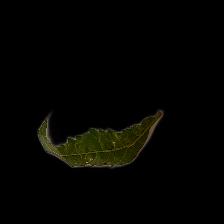
Plant: Neem